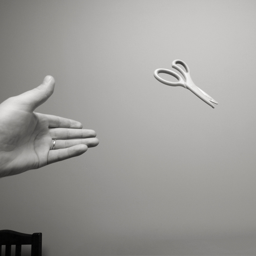
A hand wearing a ring reaching for a pair of scissors.
a close up of a person throwing a pair of scissors
An airborne pair of scissors glides either toward or away from an outstretched hand.
A male hand by accident fly out the scissors
A person with their hand in the air with a pair of scissors in the air as well.